Angarsk

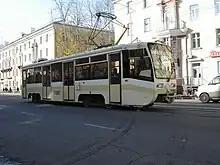
KTM-19 tram

Angarsk has the largest industrial zone in Asia. It includes Angarsk Petrochemical Complex and Angarsk Electrochemical Combine. Angarsk also hosts a showcase international nuclear fuel cycle center, which will be one of the first Russian enrichment centers to be placed under IAEA safeguards. Angarsk is also the site for a Nuclear Fuel Bank, following a decision by the IAEA in November 2009; working with Russia, IAEA established this bank to supply market priced fuel to member states as protection against possible supply disruptions.